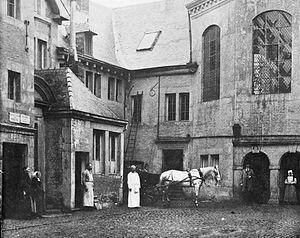
L'hôpital de Bavière est un ancien grand hôpital de Liège, situé dans le quartier d'Outremeuse et datant du début du XVIIᵉ siècle. Dans les années 1980, son administration se scinde pour donner le jour à deux autres grands centres hospitaliers : le Centre hospitalier régional de la Citadelle et le centre hospitalier universitaire de Liège au Sart-Tilman. Les bâtiments de l'ancien « Bavière », en partie démolis, sont depuis laissés à l'abandon.